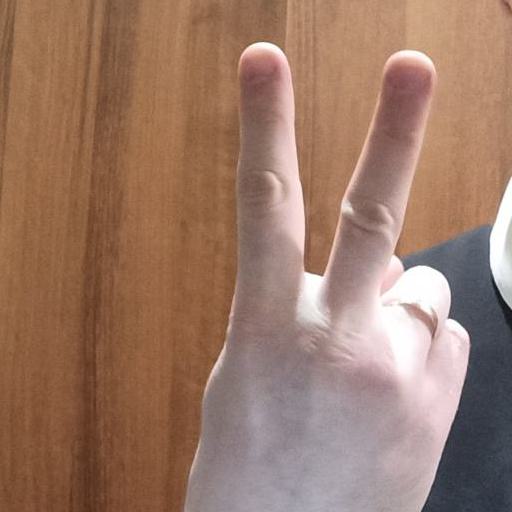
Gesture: peace_inverted